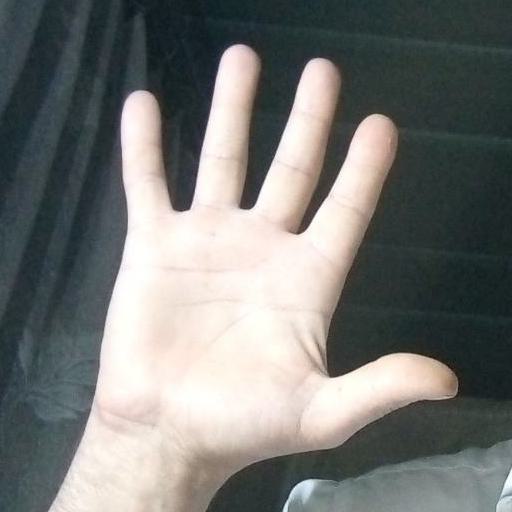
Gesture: palm